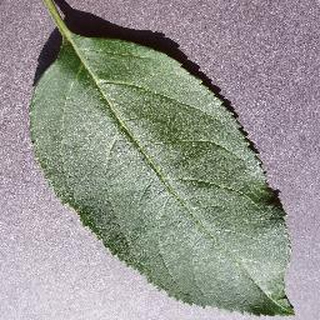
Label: healthy_apple